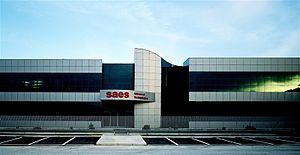
SAES Getters S.p.A est une société anonyme italienne, constituée en 1940. C’est la société mère du groupe industriel SAES, dont l’activité principale est représentée par la production de composants et de systèmes fabriqués avec des matériaux avancés brevetés par celle-ci et utilisés dans différentes applications industrielles et médicales.